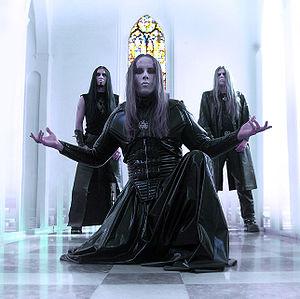
Behemoth est un groupe de black et death metal polonais, originaire de Gdańsk. Formé en 1991, le groupe est considéré comme ayant joué un rôle important dans l'émergence du metal extrême underground polonais. La plupart des albums de Behemoth sont axés sur des thèmes sataniques dont des références à des auteurs tels que Aleister Crowley, John Milton et William Blake.